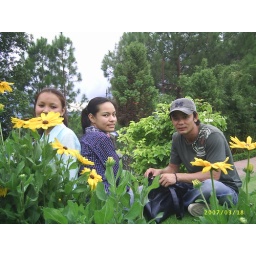
We 3 surrounded by beautiful yellow flowers with green leaves! ... at Kopan on 30th June 2007, Saturday!